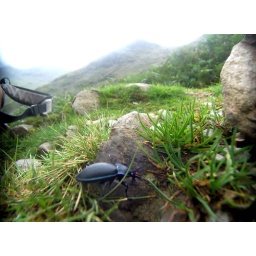
Met this guy walking up a mountain in the lake district